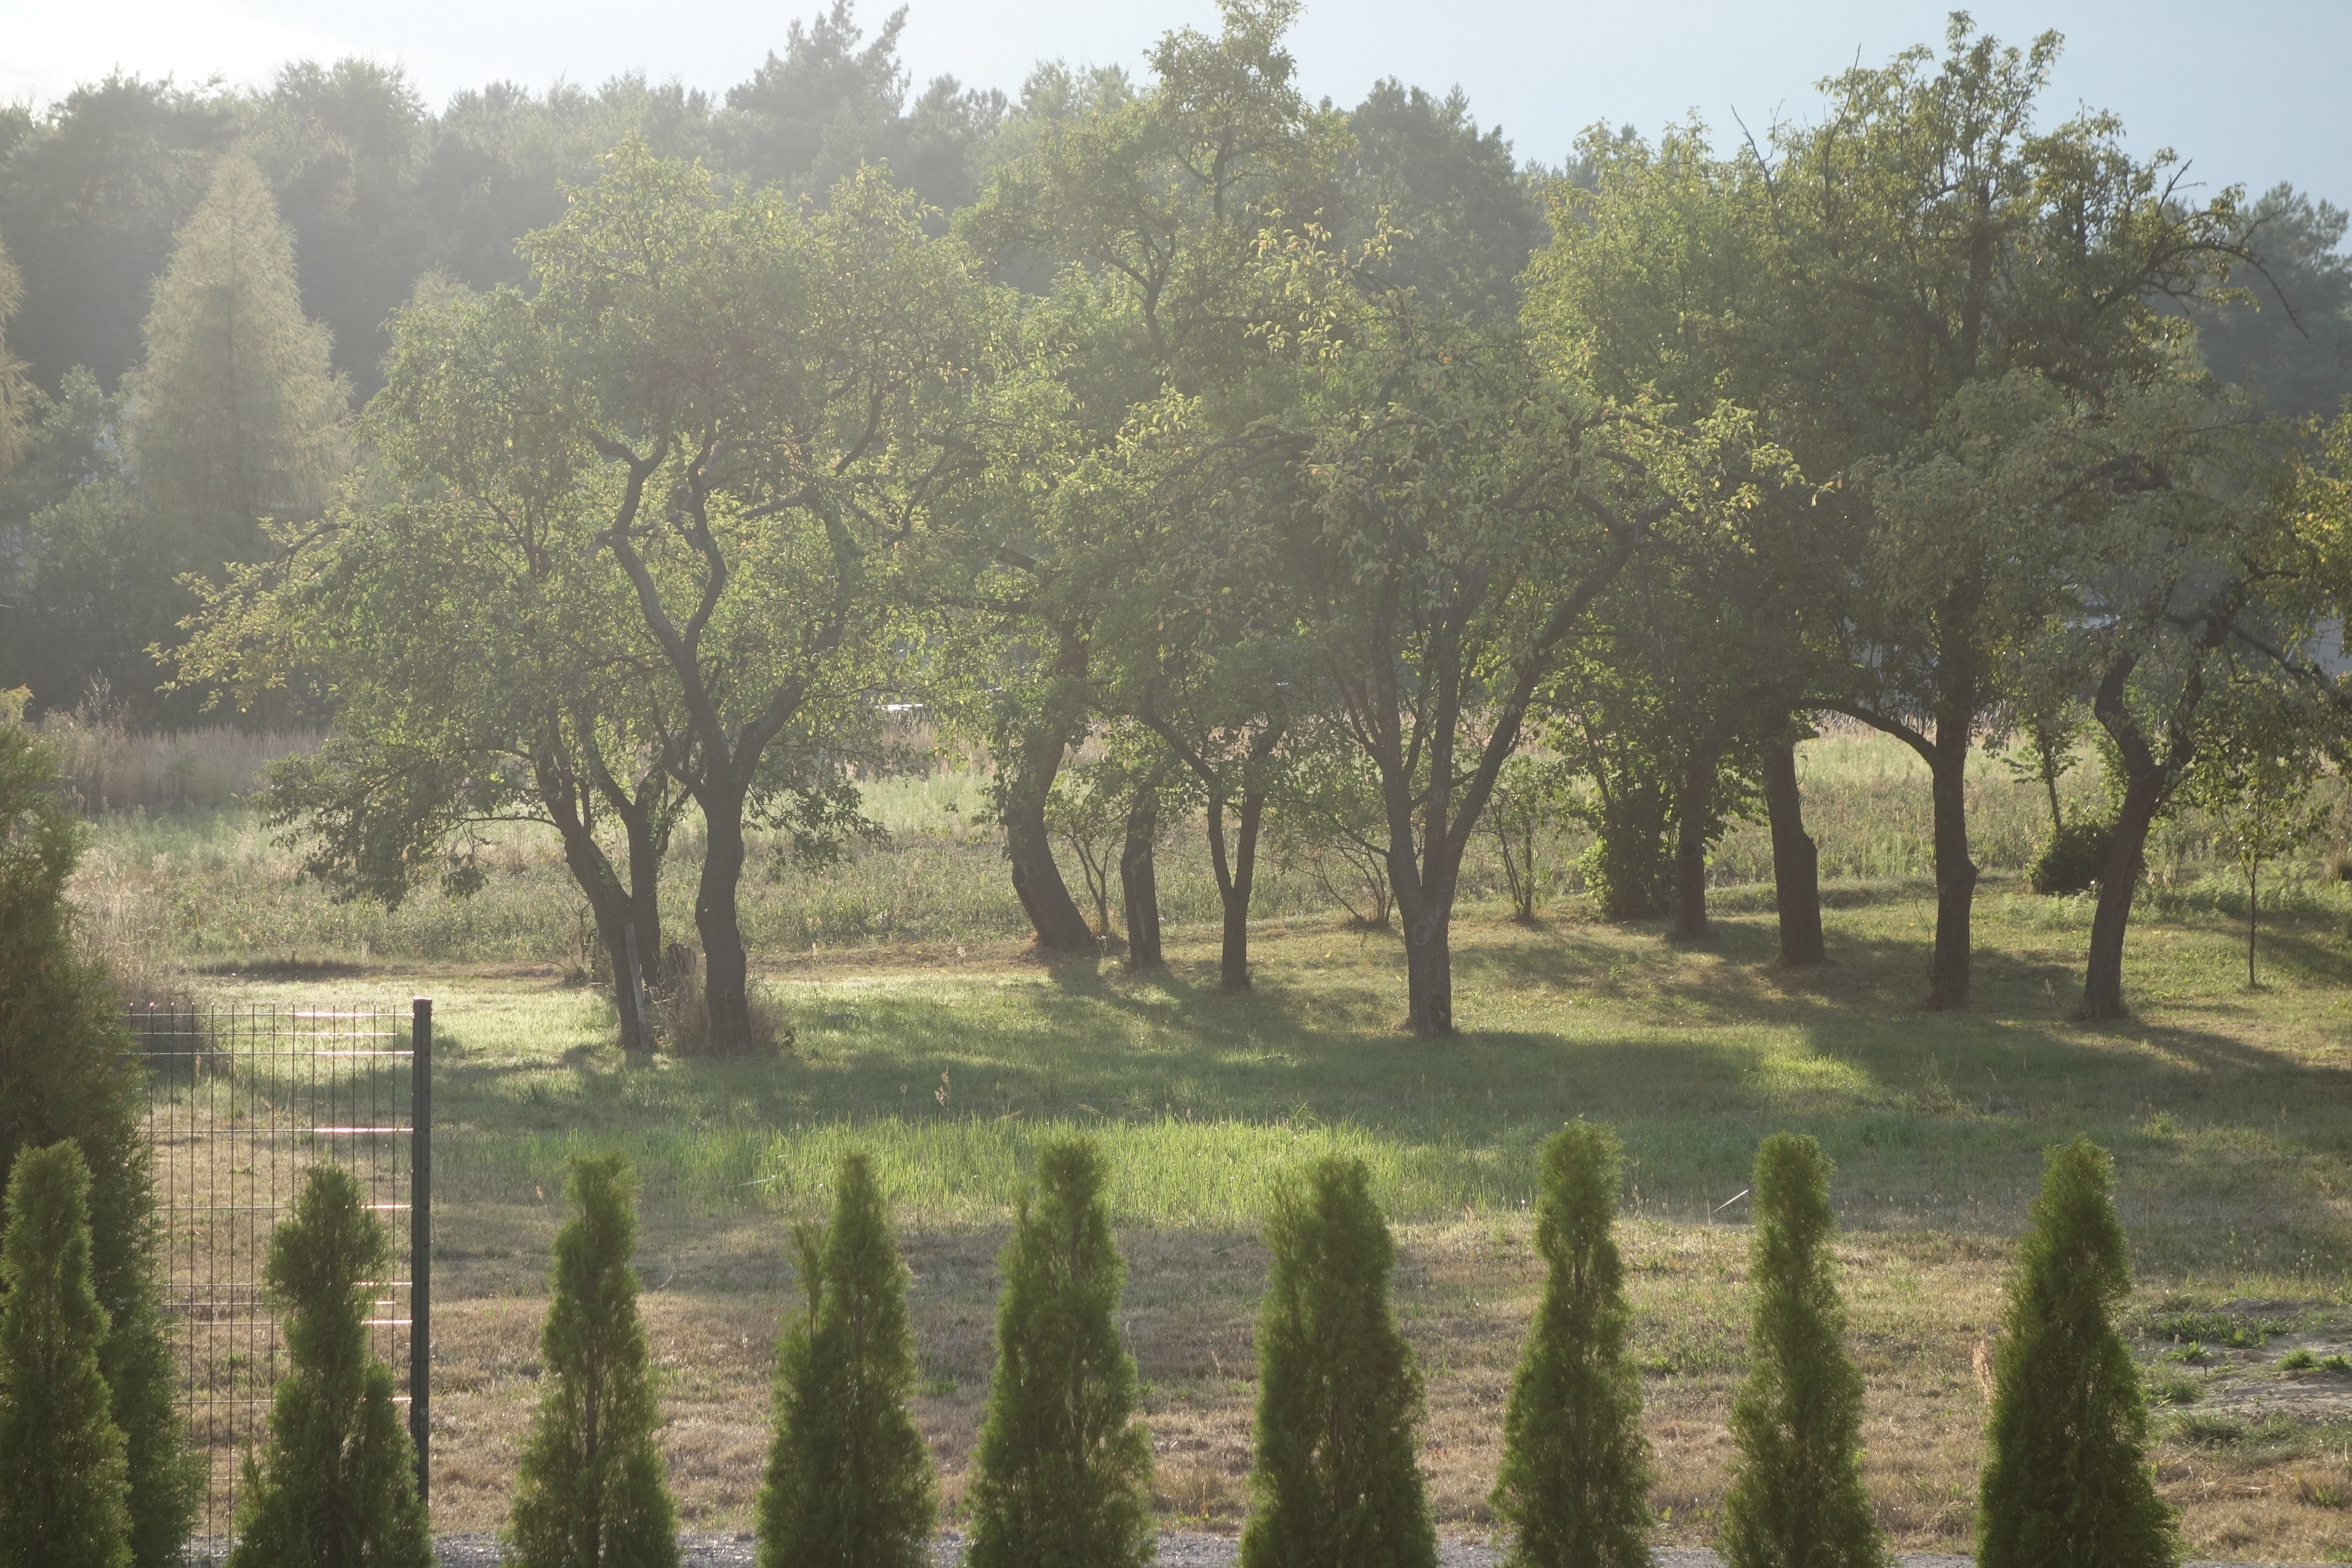
landscape, tree, nature, forest, grass, plant, field, meadow, leaf, hill, view, foliage, green, pasture, park, agriculture, garden, savanna, shrubbery, plantation, woodland, habitat, ecosystem, rural area, natural environment, woody plant, land lot